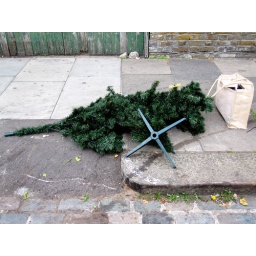
Thought the convention of throwing your Christmas tree onto the street was supposed to happen in the New Year.